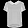
Label: Shirt